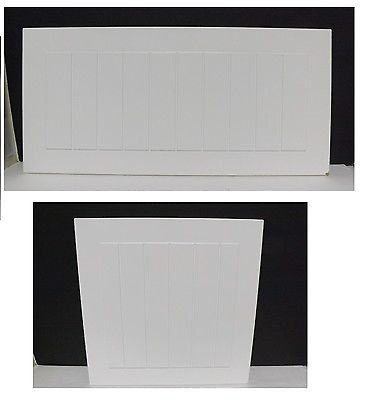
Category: cabinet